Beautiful Women Wake Up Early

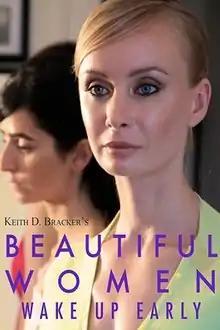
Film poster

Beautiful Women Wake Up Early is a 2012 film, drama written, produced and directed by Keith D Bracker. It premiered at New York International Film Festival — Los Angeles edition at Raleigh Studios in Los Angeles on September 15, 2012. It has won an Award for Best Experimental Short at the New York International Film Festival — LA edition.